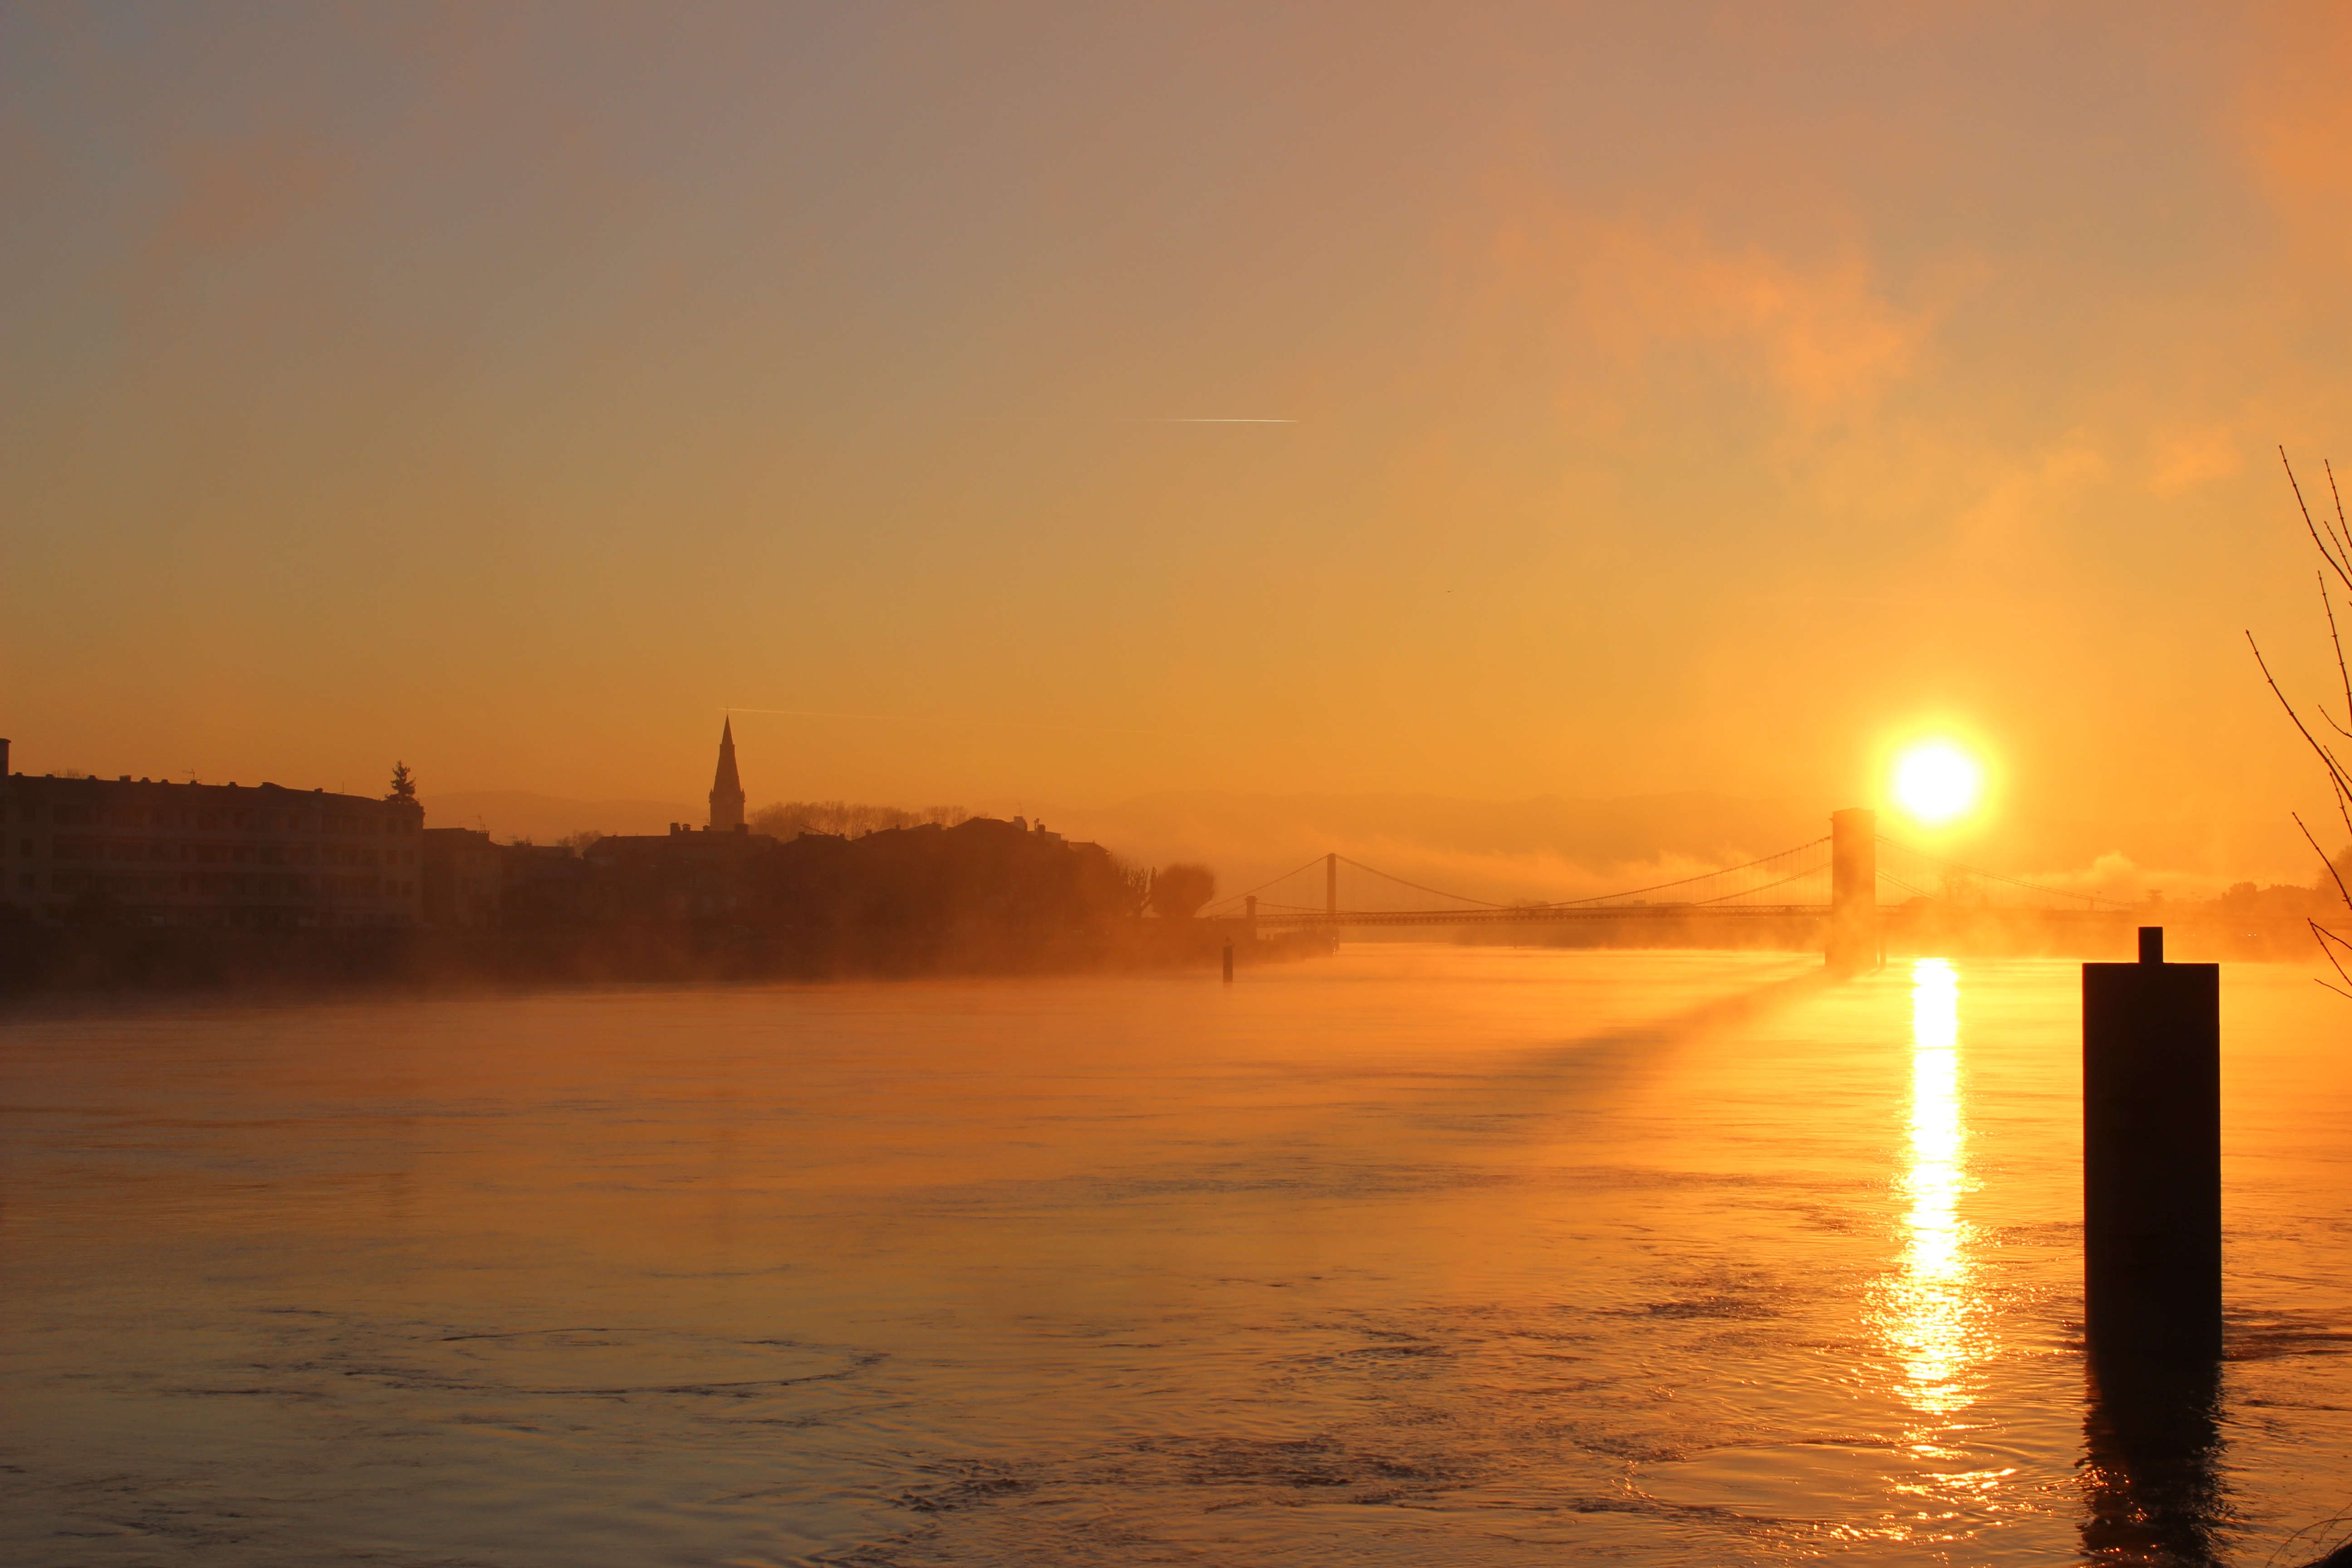
beach, sea, coast, horizon, sun, fog, sunrise, sunset, sunlight, morning, wave, dawn, mystical, dusk, evening, mood, morgenstimmung, afterglow, rhone, tournon sur rh ne, atmospheric phenomenon